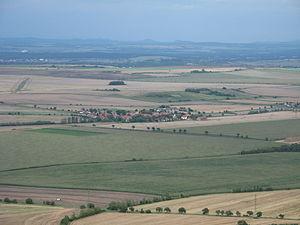
Černiv est une commune du district de Litoměřice, dans la région d'Ústí nad Labem, en République tchèque. Sa population s'élevait à 156 habitants en 2018.